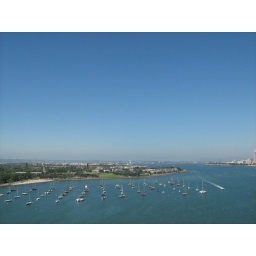
over the bridge ship rows!